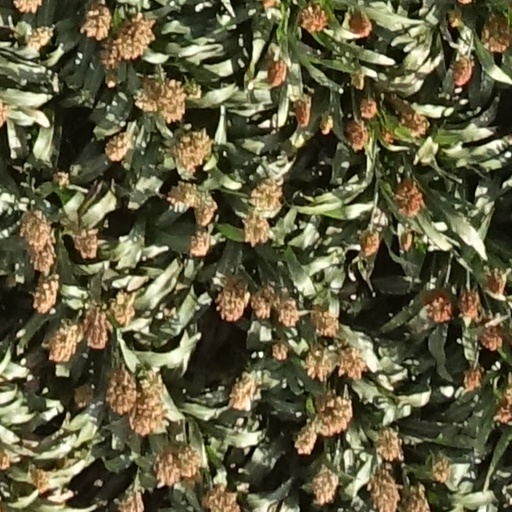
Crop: sorghum